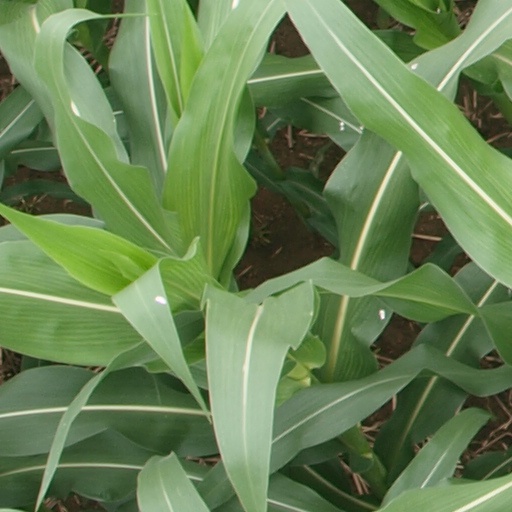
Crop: maize; corn